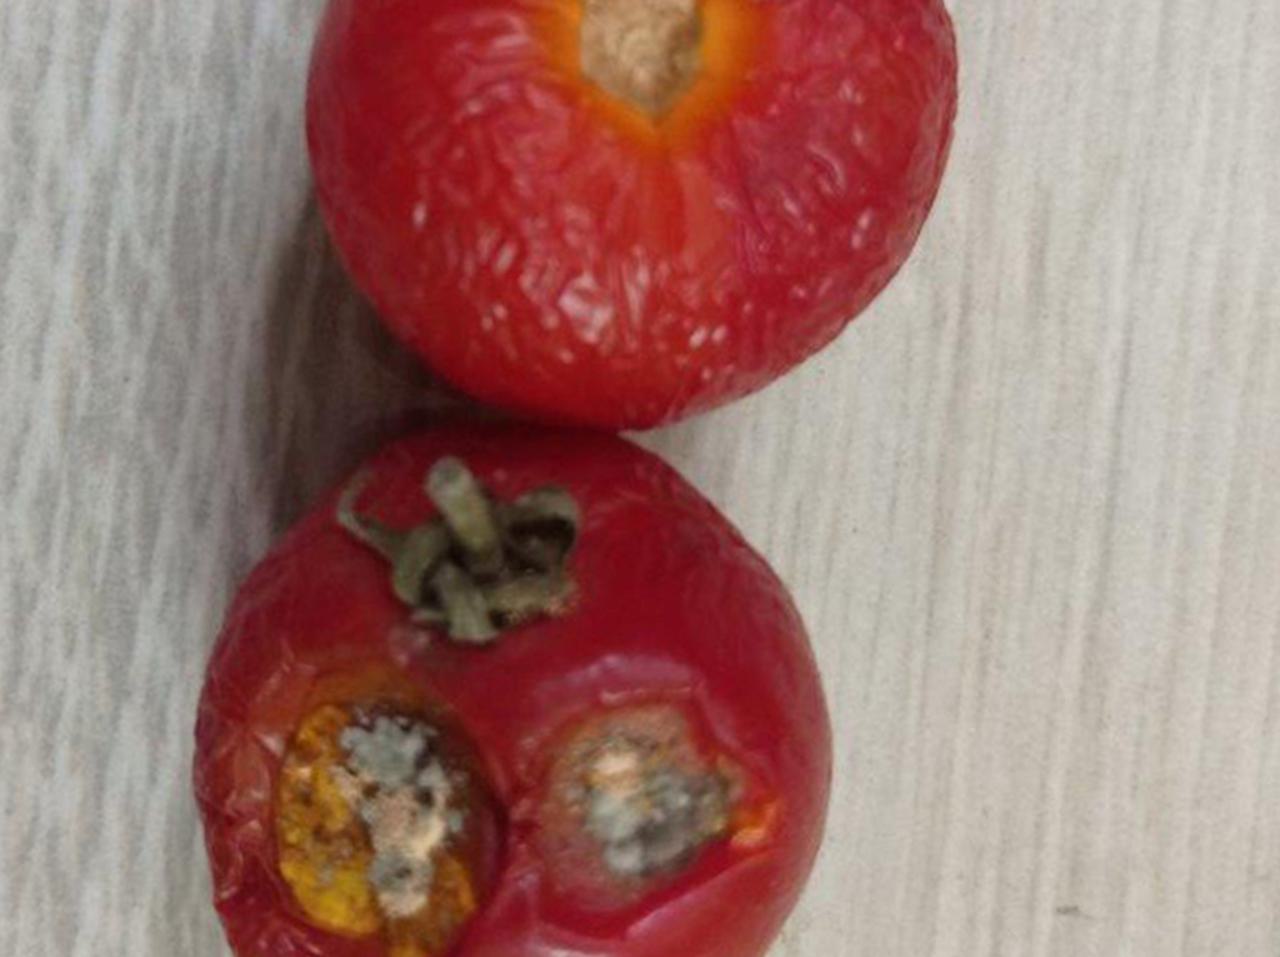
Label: Rotten